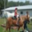
Label: horse